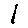
Label: 1